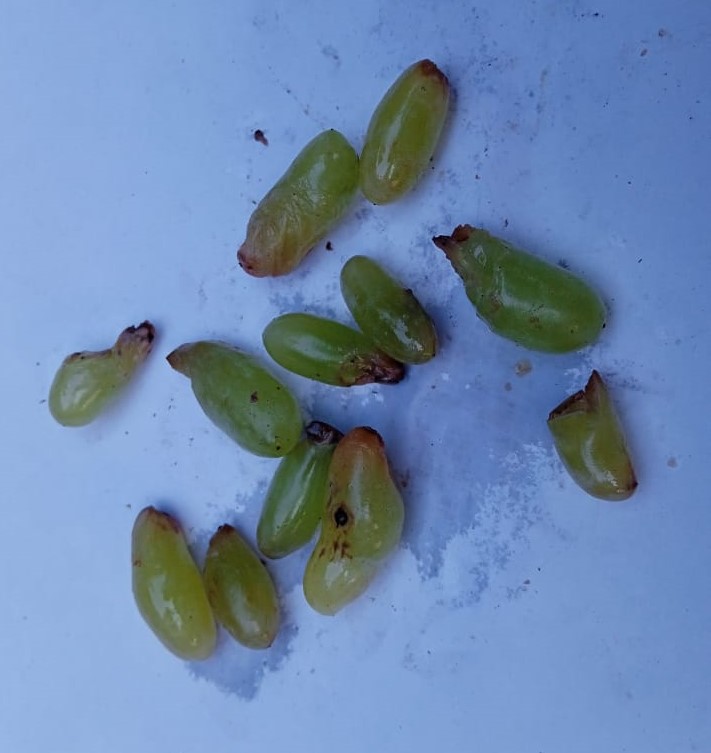
Fruit: grape
Condition: rotten